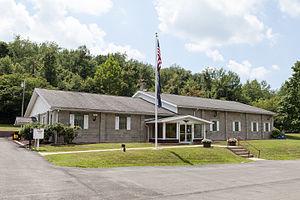
Upper Tyrone Township est un township situé au nord du comté de Fayette, en Pennsylvanie, aux États-Unis. En 2010, il comptait une population de 2 059 habitants.